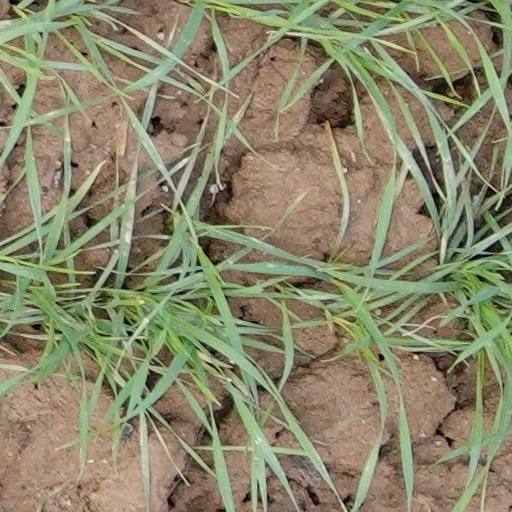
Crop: wheat